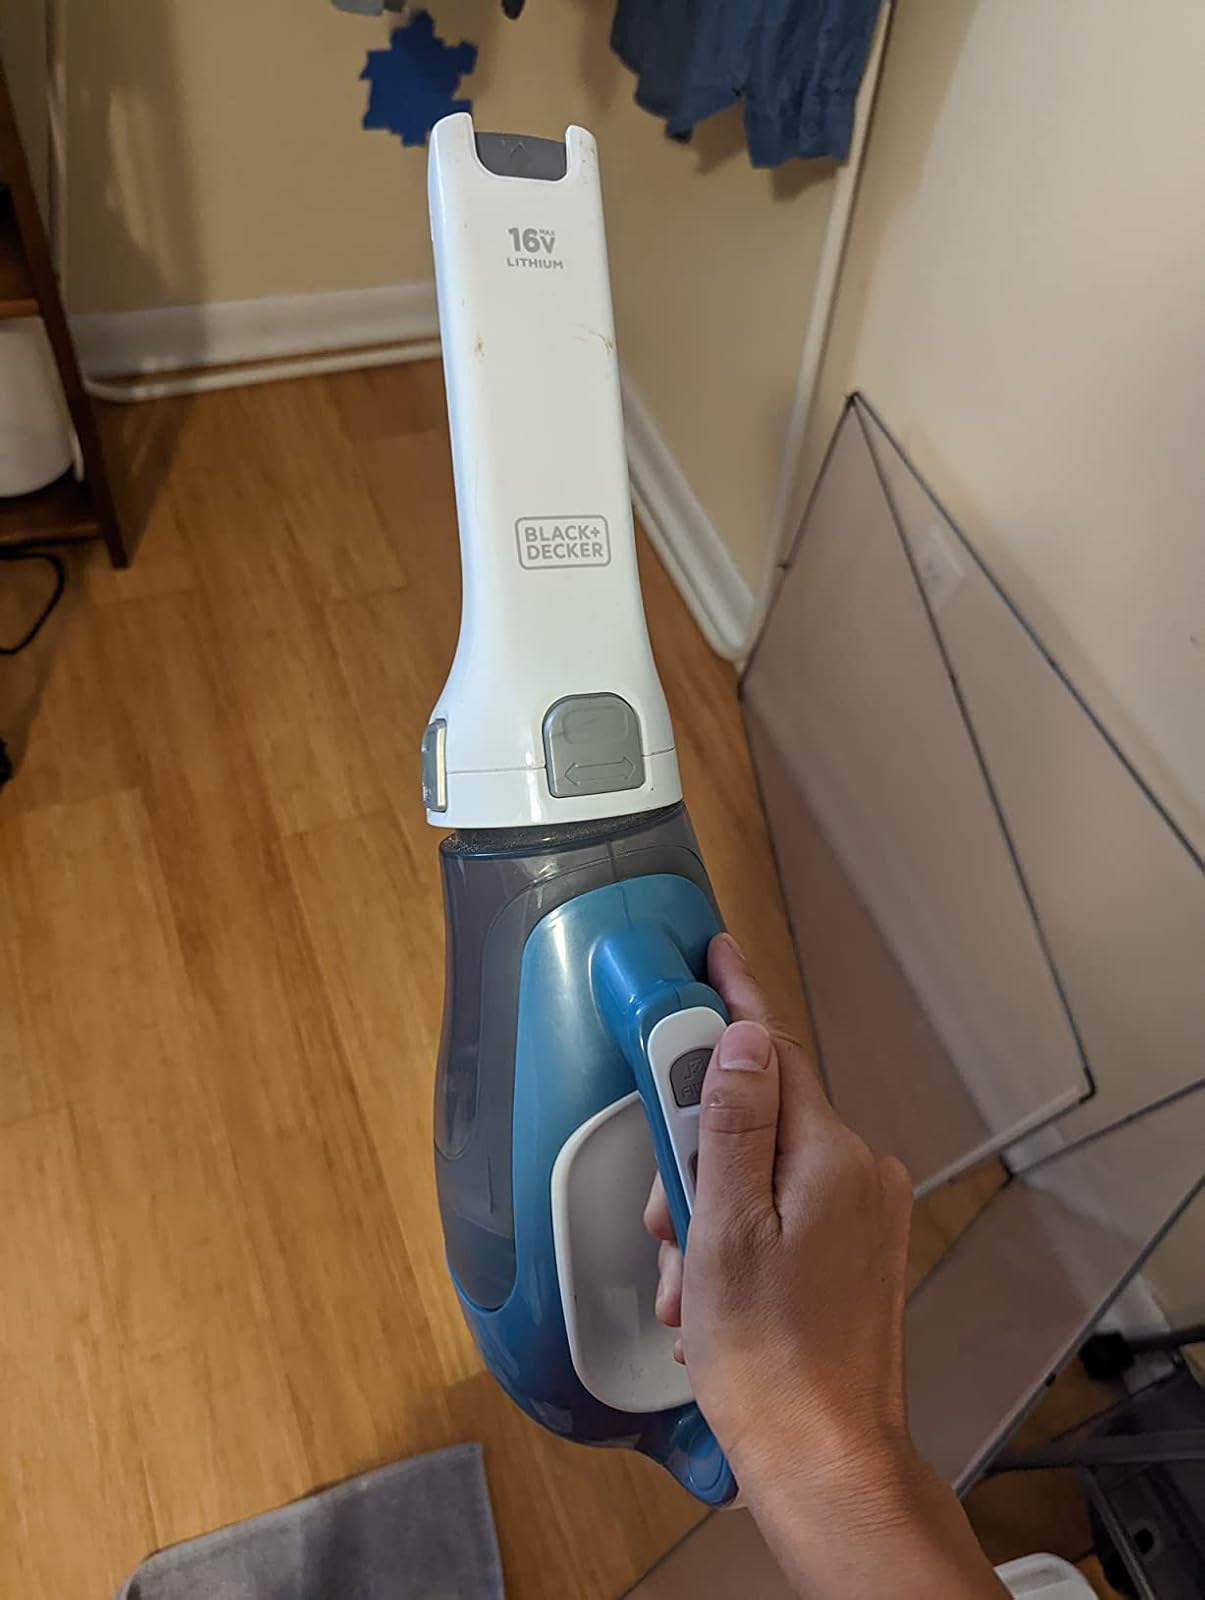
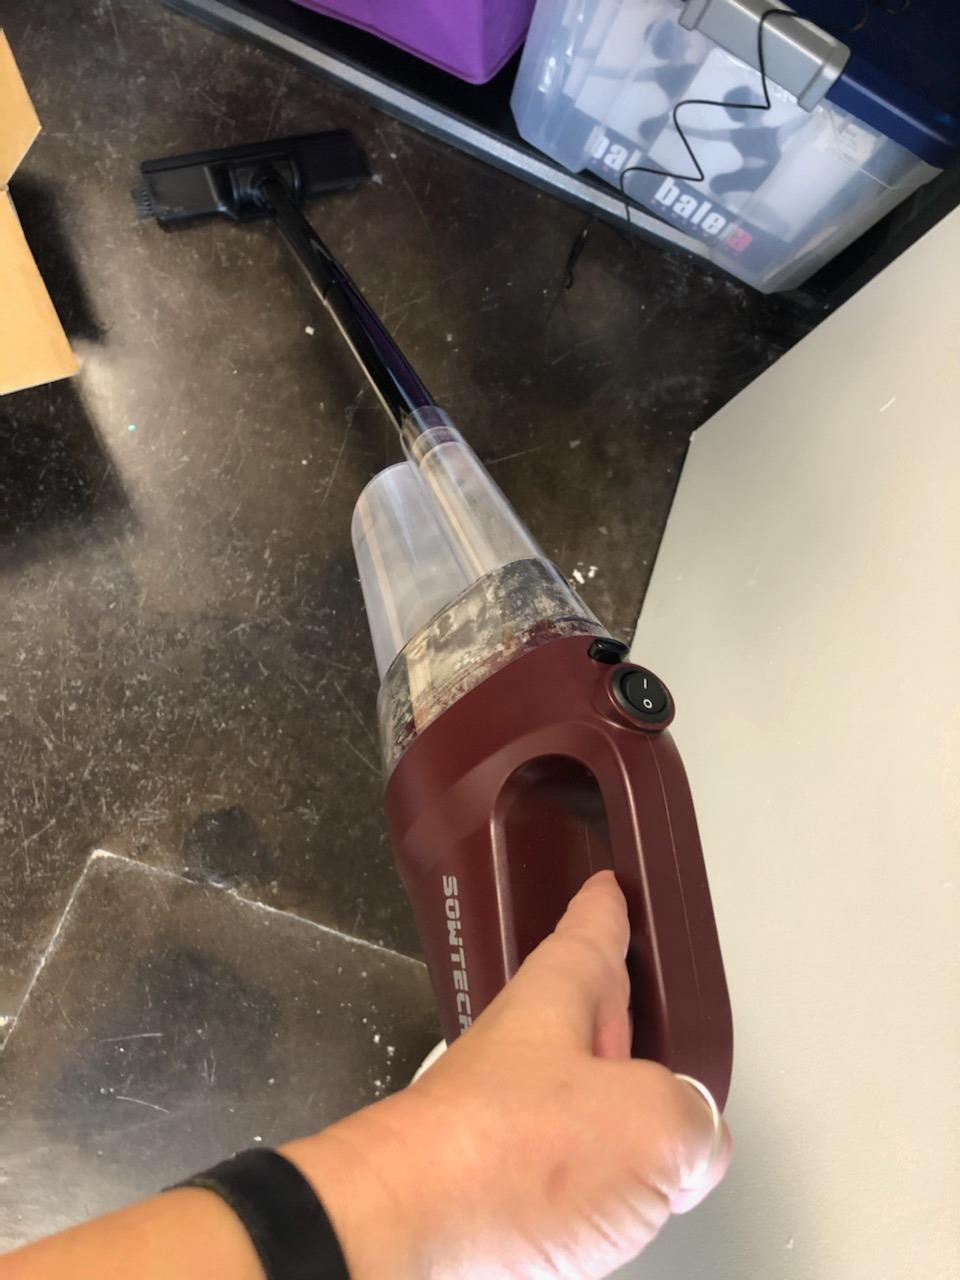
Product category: items_vacuum
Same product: no